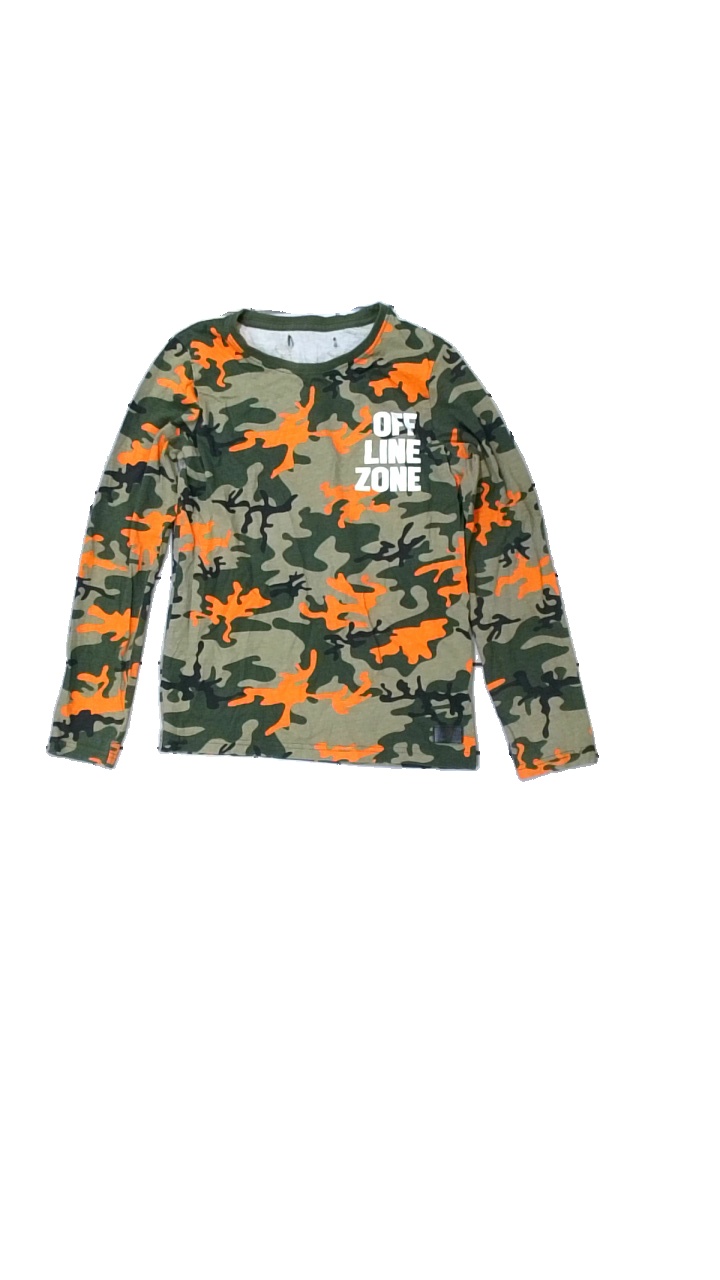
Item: Top (Children)
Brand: Missing
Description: camouflage mönstrad långärmad tröja med text fram, hål i nacke
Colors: Green, Orange, Black, Multicolor
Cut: Regular
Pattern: Other
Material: ?
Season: All
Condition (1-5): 2
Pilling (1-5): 5
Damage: hål nacke
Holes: Major
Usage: Export
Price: <50